Question: Please indicate a possible affordance area of the beat_drum that can be used for striking
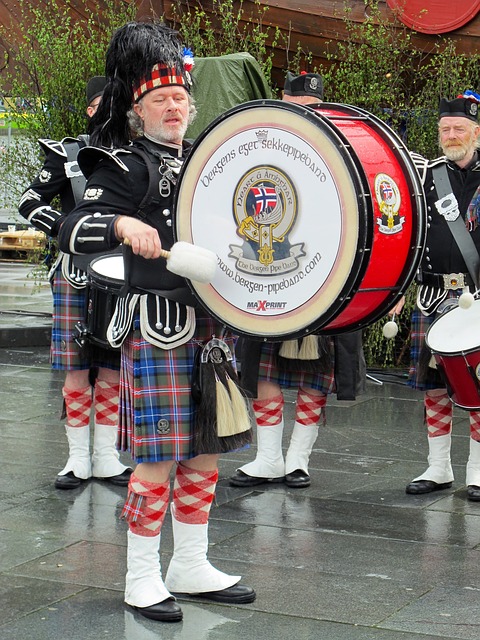
Answer: [166.5, 86.5, 379.5, 346.5]